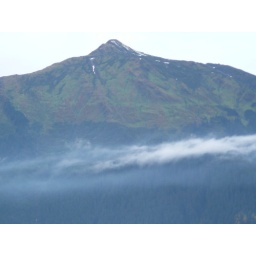
This is a mountain seen at the Mendenhall Glacier in Juneau Alaska. I just really liked the cloud across it.